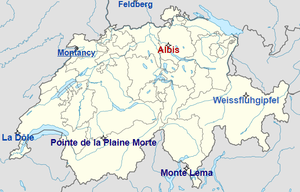
Emplacement des radars météorologiques de Suisse en utilisant la carte de Suisse dans Commons et les données de MétéoSuisse. Le radar français de Montancy et l'allemande de Feldberg sont aussi indiqués.
L'Office fédéral de météorologie et climatologie MétéoSuisse est l'organisme fédéral suisse responsable de la météorologie à l'échelle nationale. Il fait partie du Département fédéral de l'intérieur dirigé par le conseiller fédéral Alain Berset. Il met à la disposition de la population les données et prévisions météorologiques générales et avertit les autorités cantonales d'intervention à l'approche d'intempéries, de fortes précipitations ou d'orages.